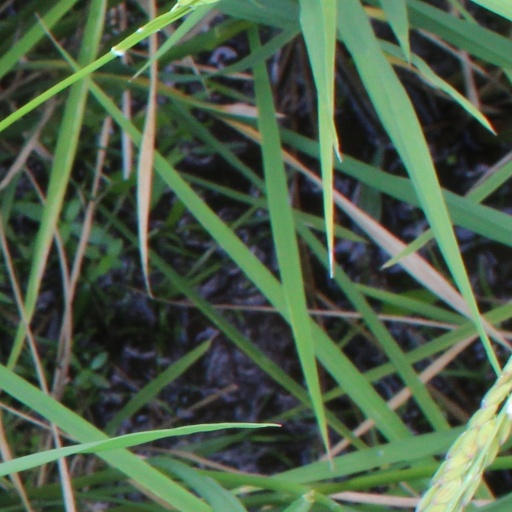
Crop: rice